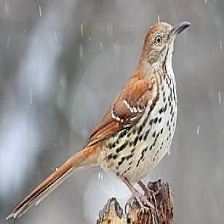
Species: BROWN THRASHER
Scientific name: TOXOSTOMA RUFUM